Iphigenia in Tauris

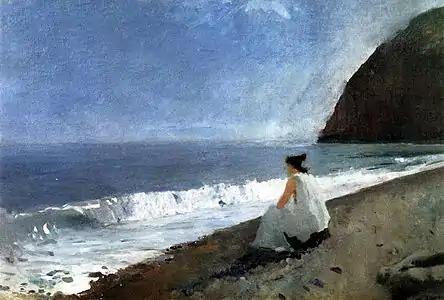
"Iphigenia in Tauris" (1893) by Valentin Serov

Roman relief carving around stone column discovered in Fittleworth, West Sussex (1st century AD.)